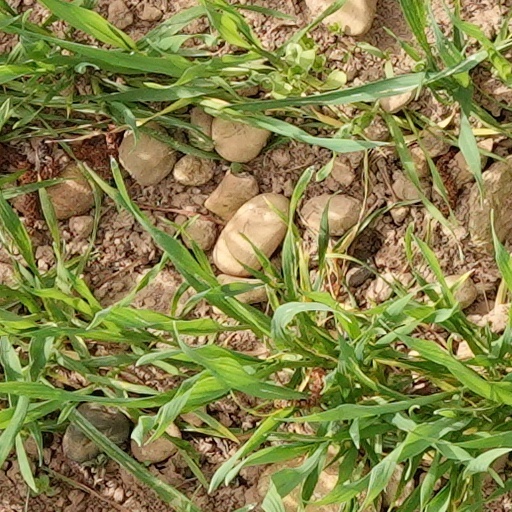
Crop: wheat